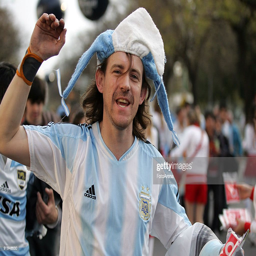
fans attend to the match against constitutional republic as part .